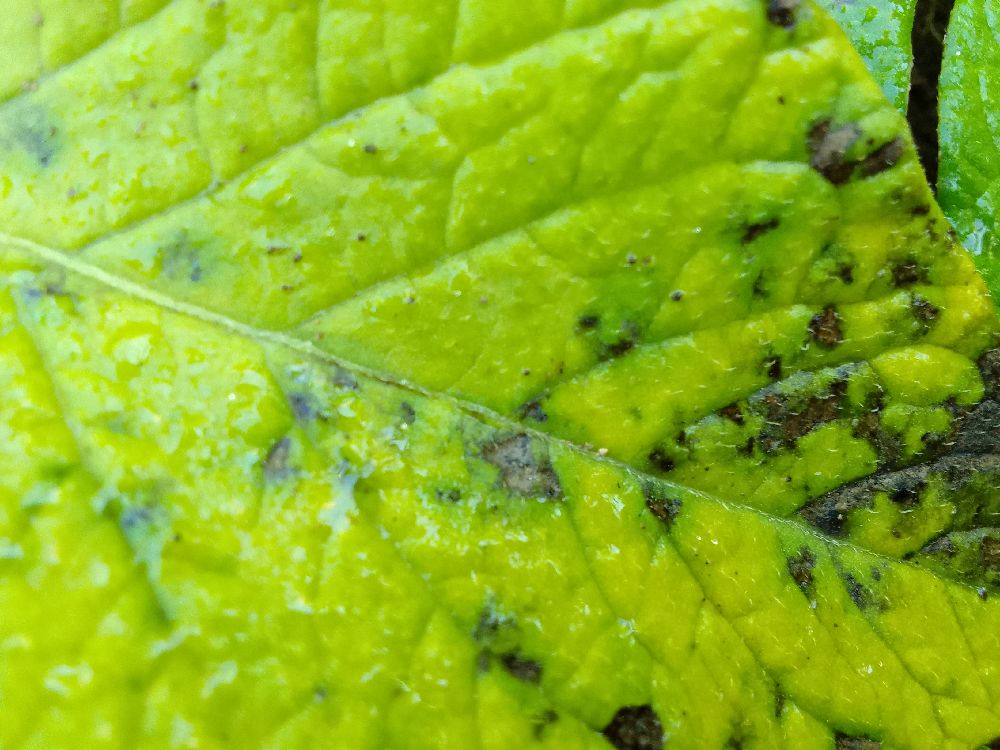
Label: Early blight